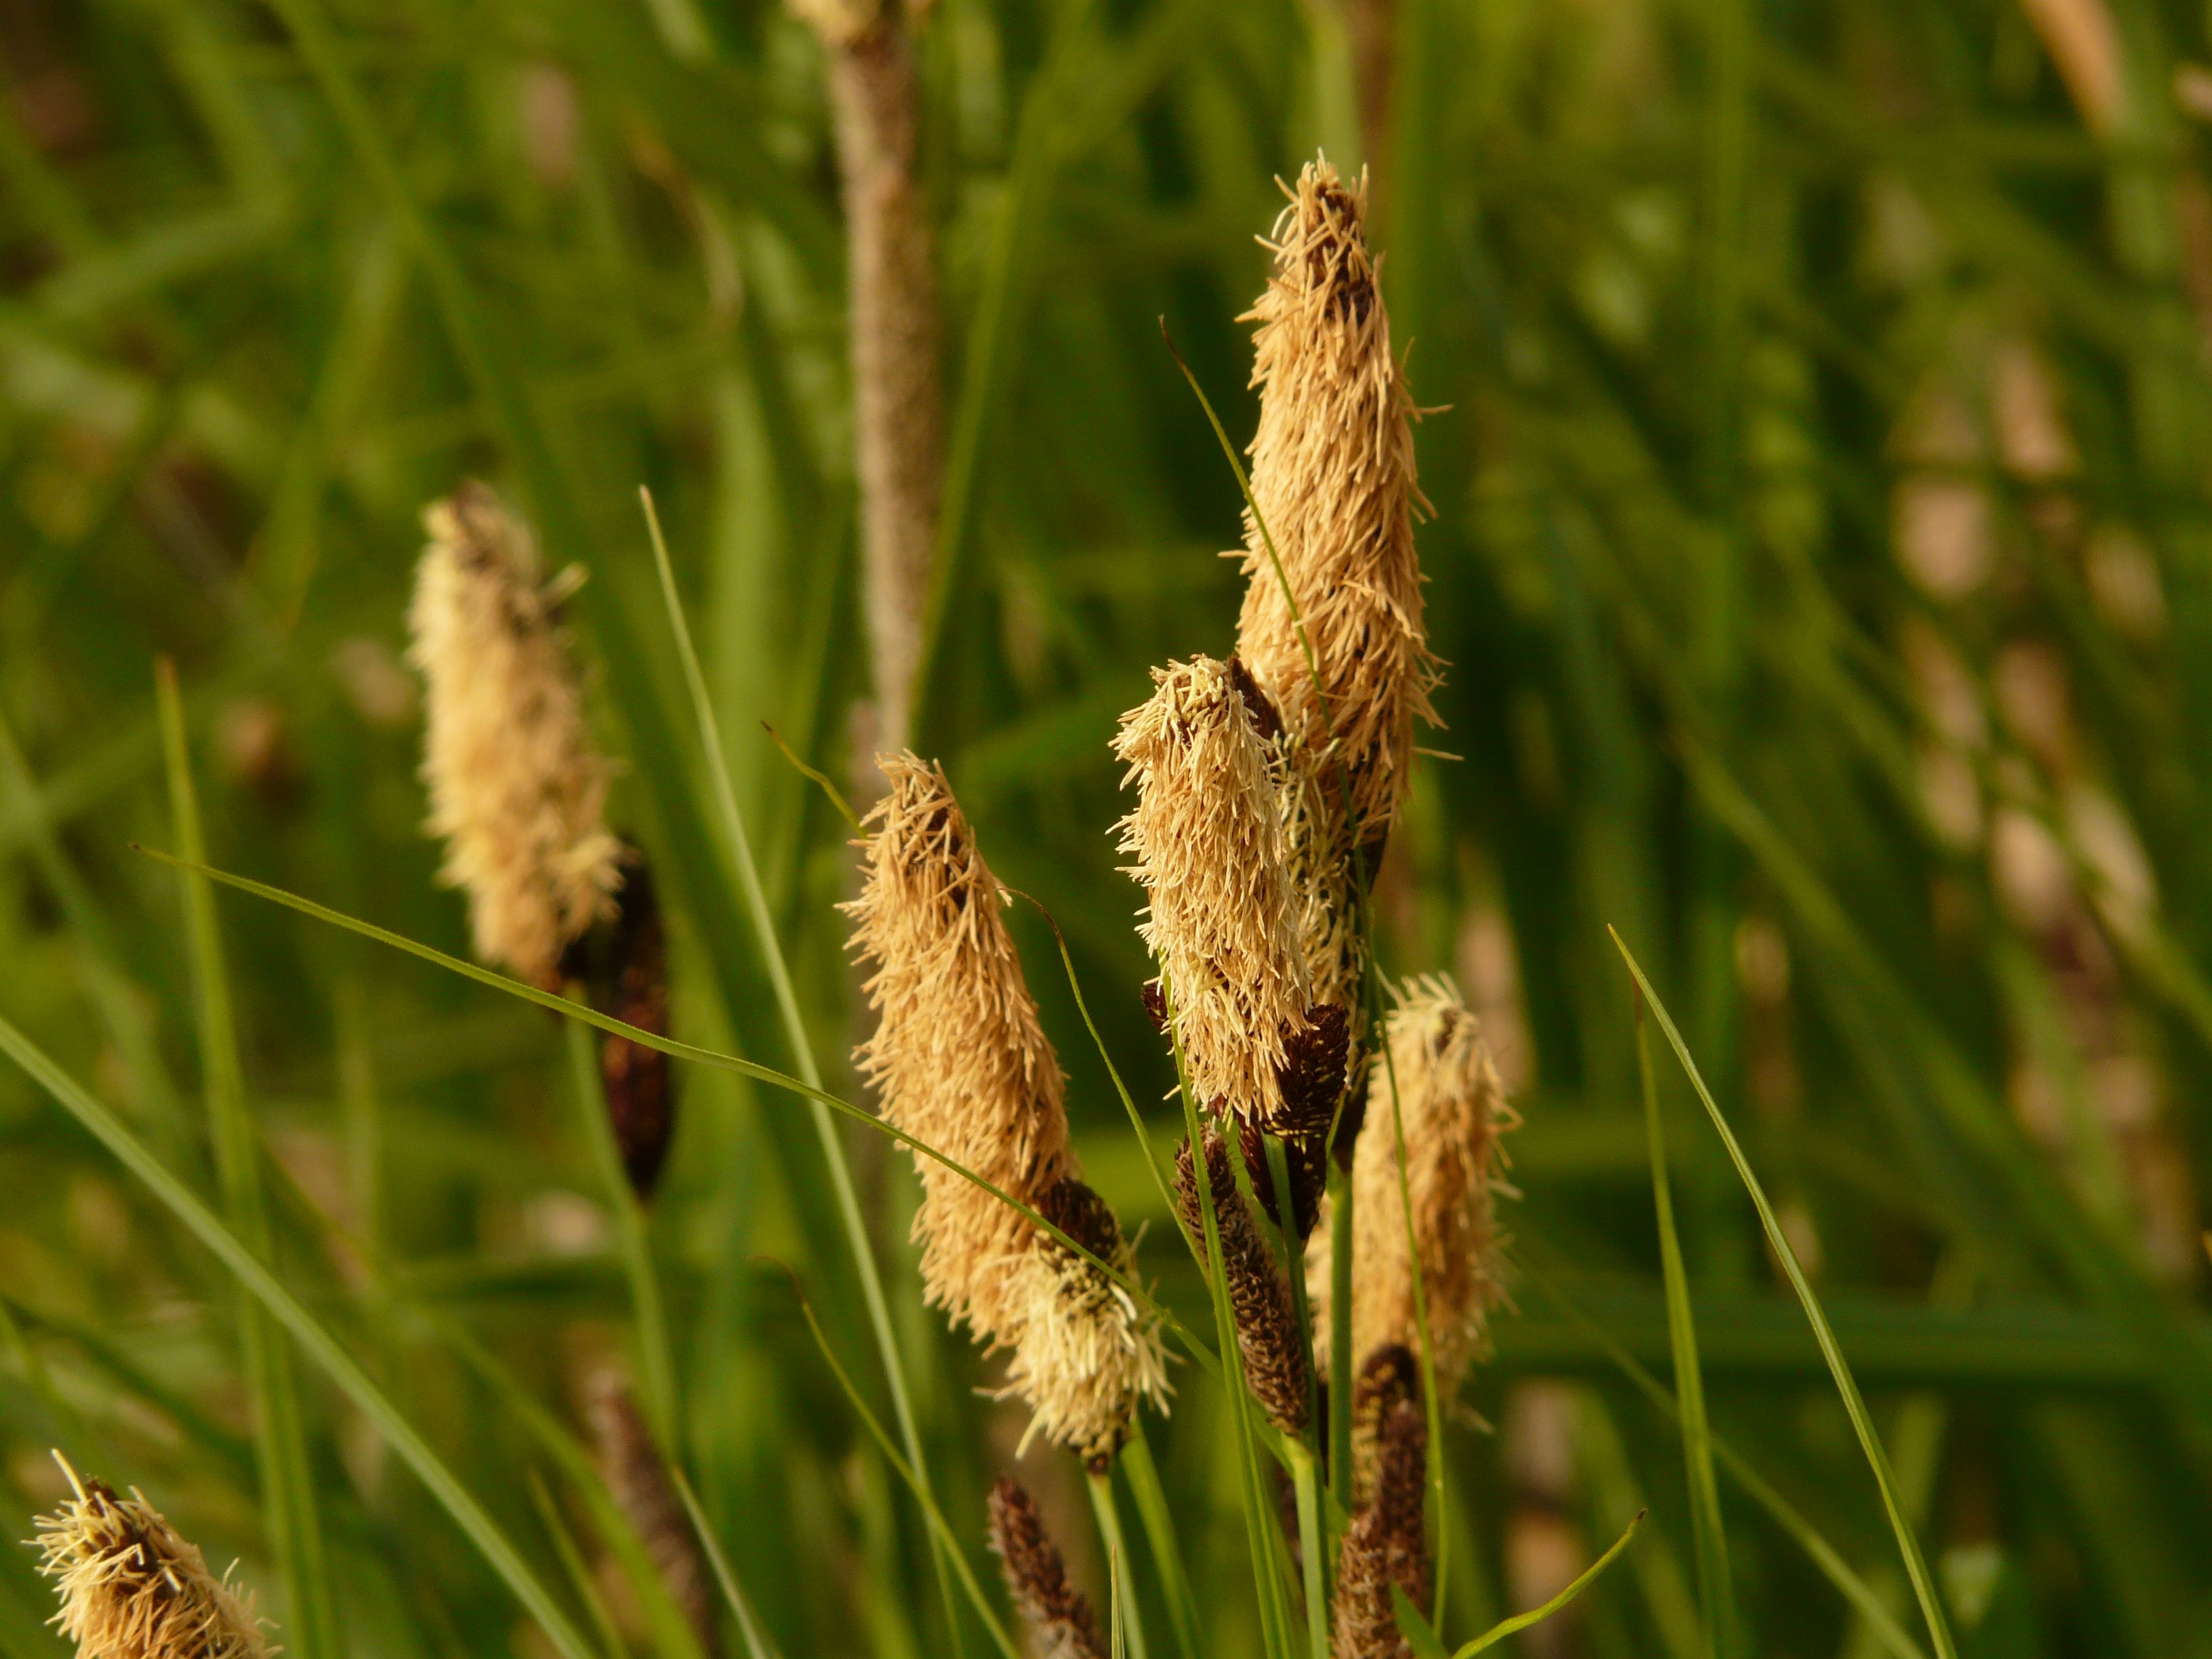
nature, grass, plant, field, meadow, wheat, prairie, flower, reed, food, crop, agriculture, flora, fauna, cereal, close up, sedges, reeds, rush, macro photography, flowering plant, sedge, herbaceous plant, carex acutiformis, grass family, plant stem, land plant, phragmites, sour grass greenhouse, swamp sedge, sharp edged sedge